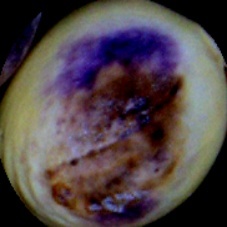
Label: Spotted